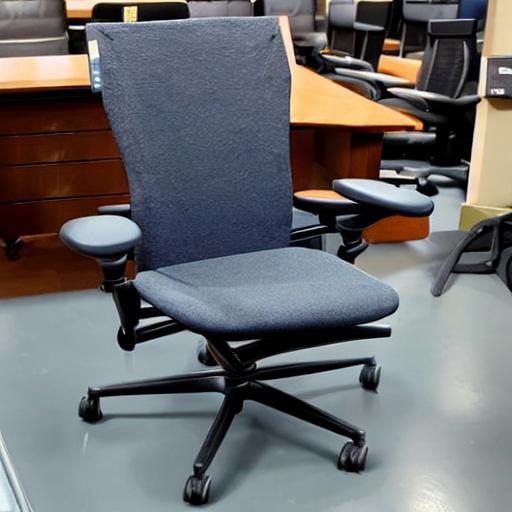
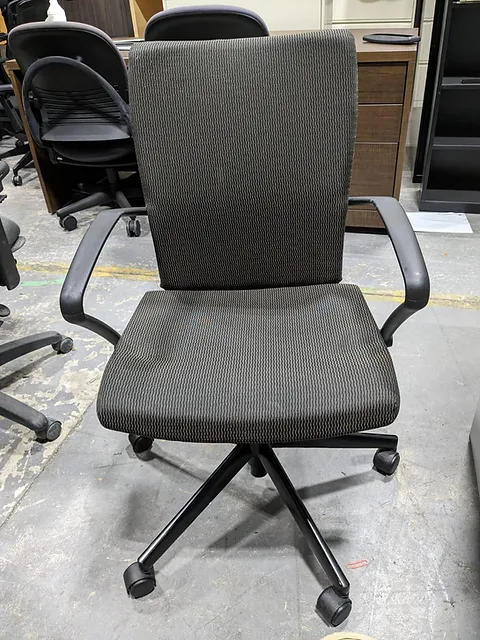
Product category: items_chair
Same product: no